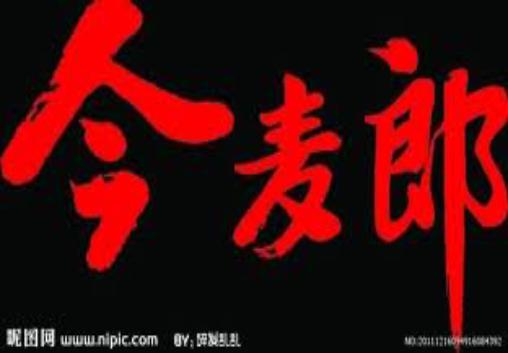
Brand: Ijml
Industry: Food